Lake Winnipeg

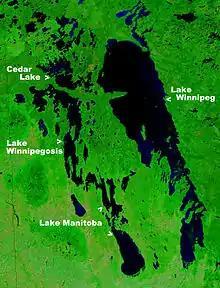
NASA false-colour image of Lake Winnipeg

Lake Winnipeg has the largest watershed of any lake in Canada, receiving water from four provinces (Alberta, Saskatchewan, Ontario and Manitoba) and four U.S. states: (North Dakota and Minnesota via tributaries of the Red River, South Dakota via rivers draining into Lake Traverse, and Montana via tributaries of the Oldman River). The lake's watershed measures about .